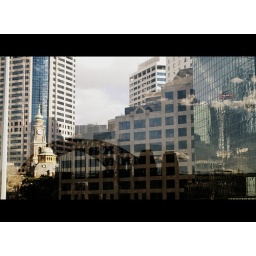
Played tourist with brother. Harbour bridge reflected by buildings on the side of the Cahill express way.